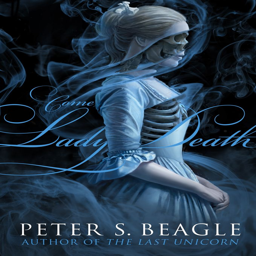
this is a cover illustration and design .